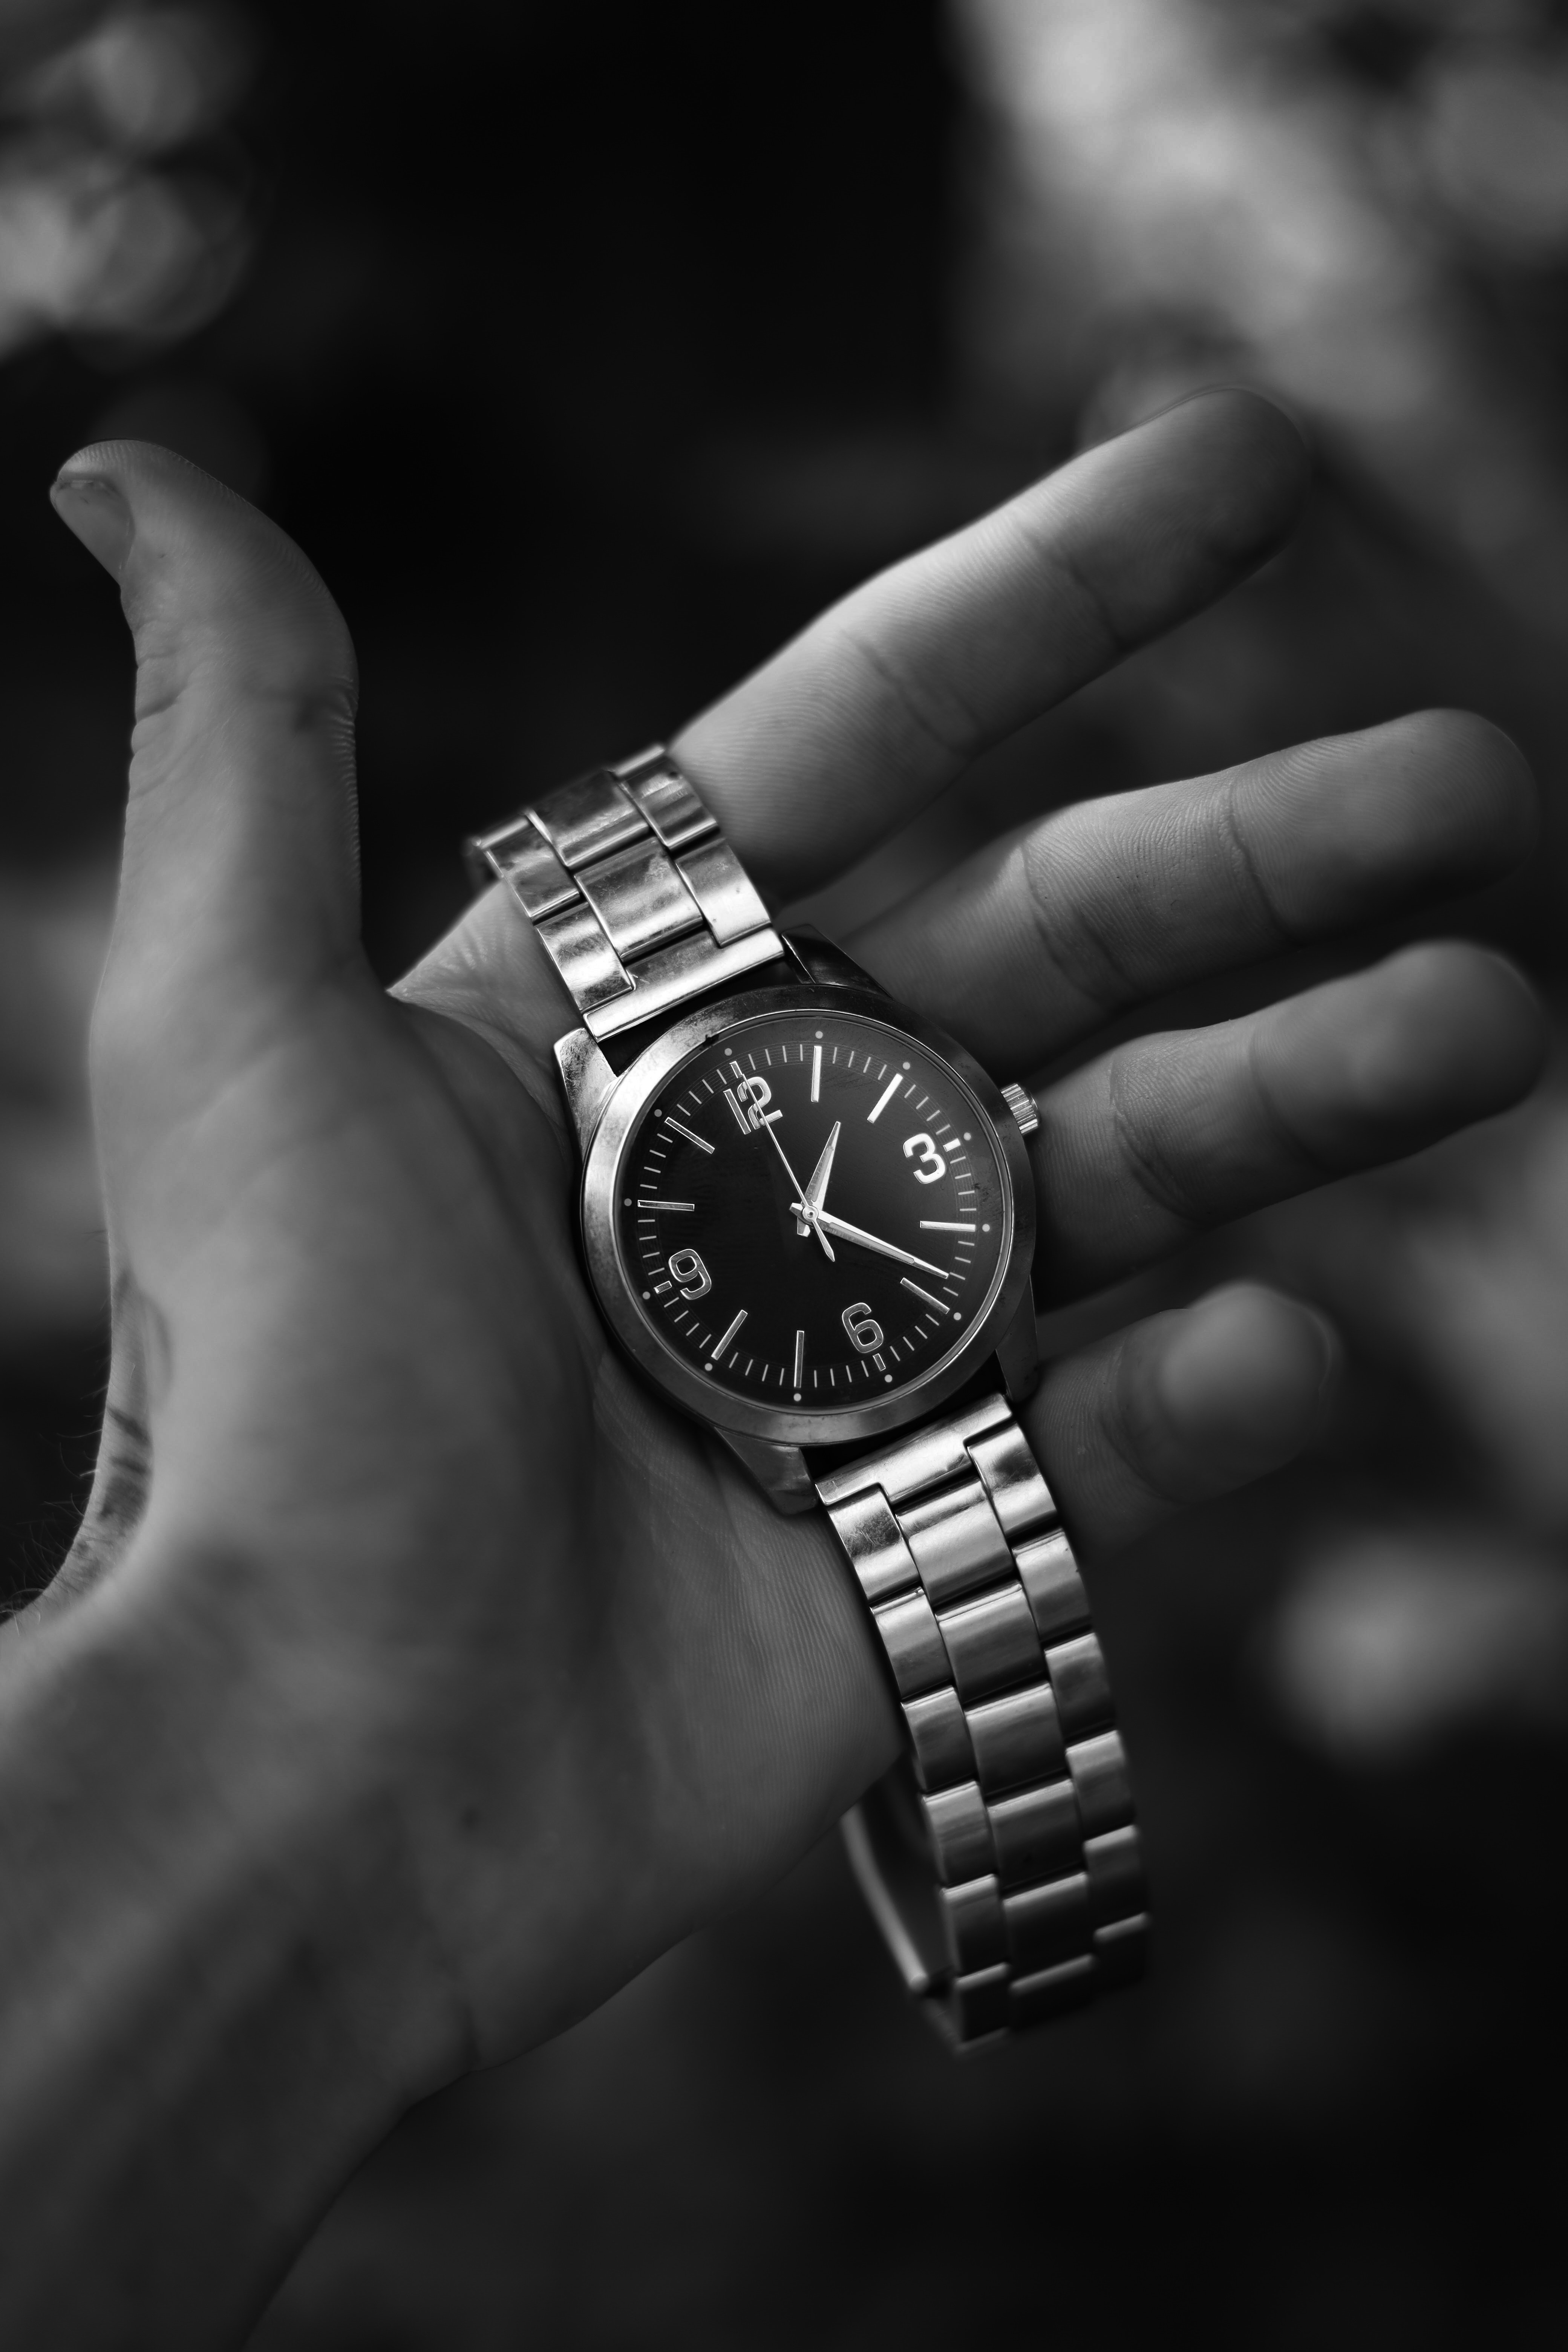
watch, hand, Analog watch, flash photography, gesture, clock, grey, finger, style, black and white, watch accessory, font, wrist, Everyday carry, jewellery, monochrome photography, darkness, silver, monochrome, close up, metal, fashion accessory, brand, still life photography, strap, stock photography, titanium, nickel, macro photography, rectangle, steel, platinum, circle, number